Ballochmyle cup and ring marks

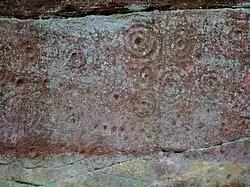
Cup-and-ring mark stone at Ballochmyle, Mauchline

The Ballochmyle cup and ring marks were first recorded at Ballochmyle (NS 5107 2552), Mauchline, East Ayrshire, Scotland in 1986, very unusually carved on a vertical red sandstone cliff face, forming one of the most extensive areas of such carvings as yet found in Britain. They have been designated a scheduled monument.